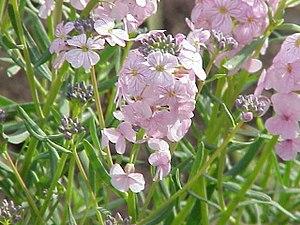
L'Æthionème à grandes fleurs, ou Aethionema grandiflorum, est une espèce du genre des Aethionema et de la famille des brassicacées
L'Æthionème, ou Aethionema, est un genre de la famille des brassicacées regroupant 110 espèces selon Tropicos, 3 mai 2015